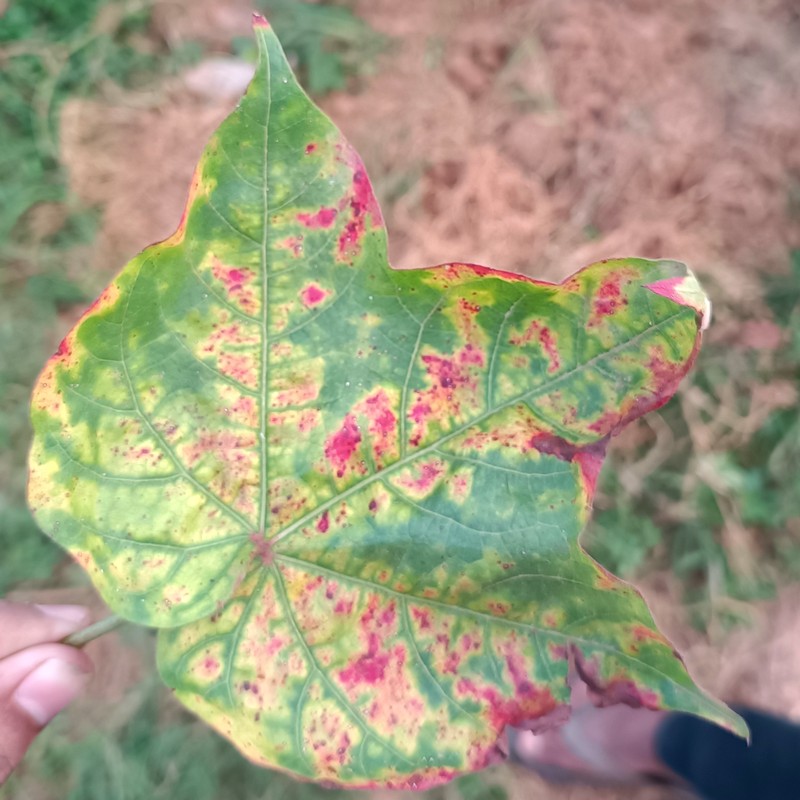
Label: Leaf Redding